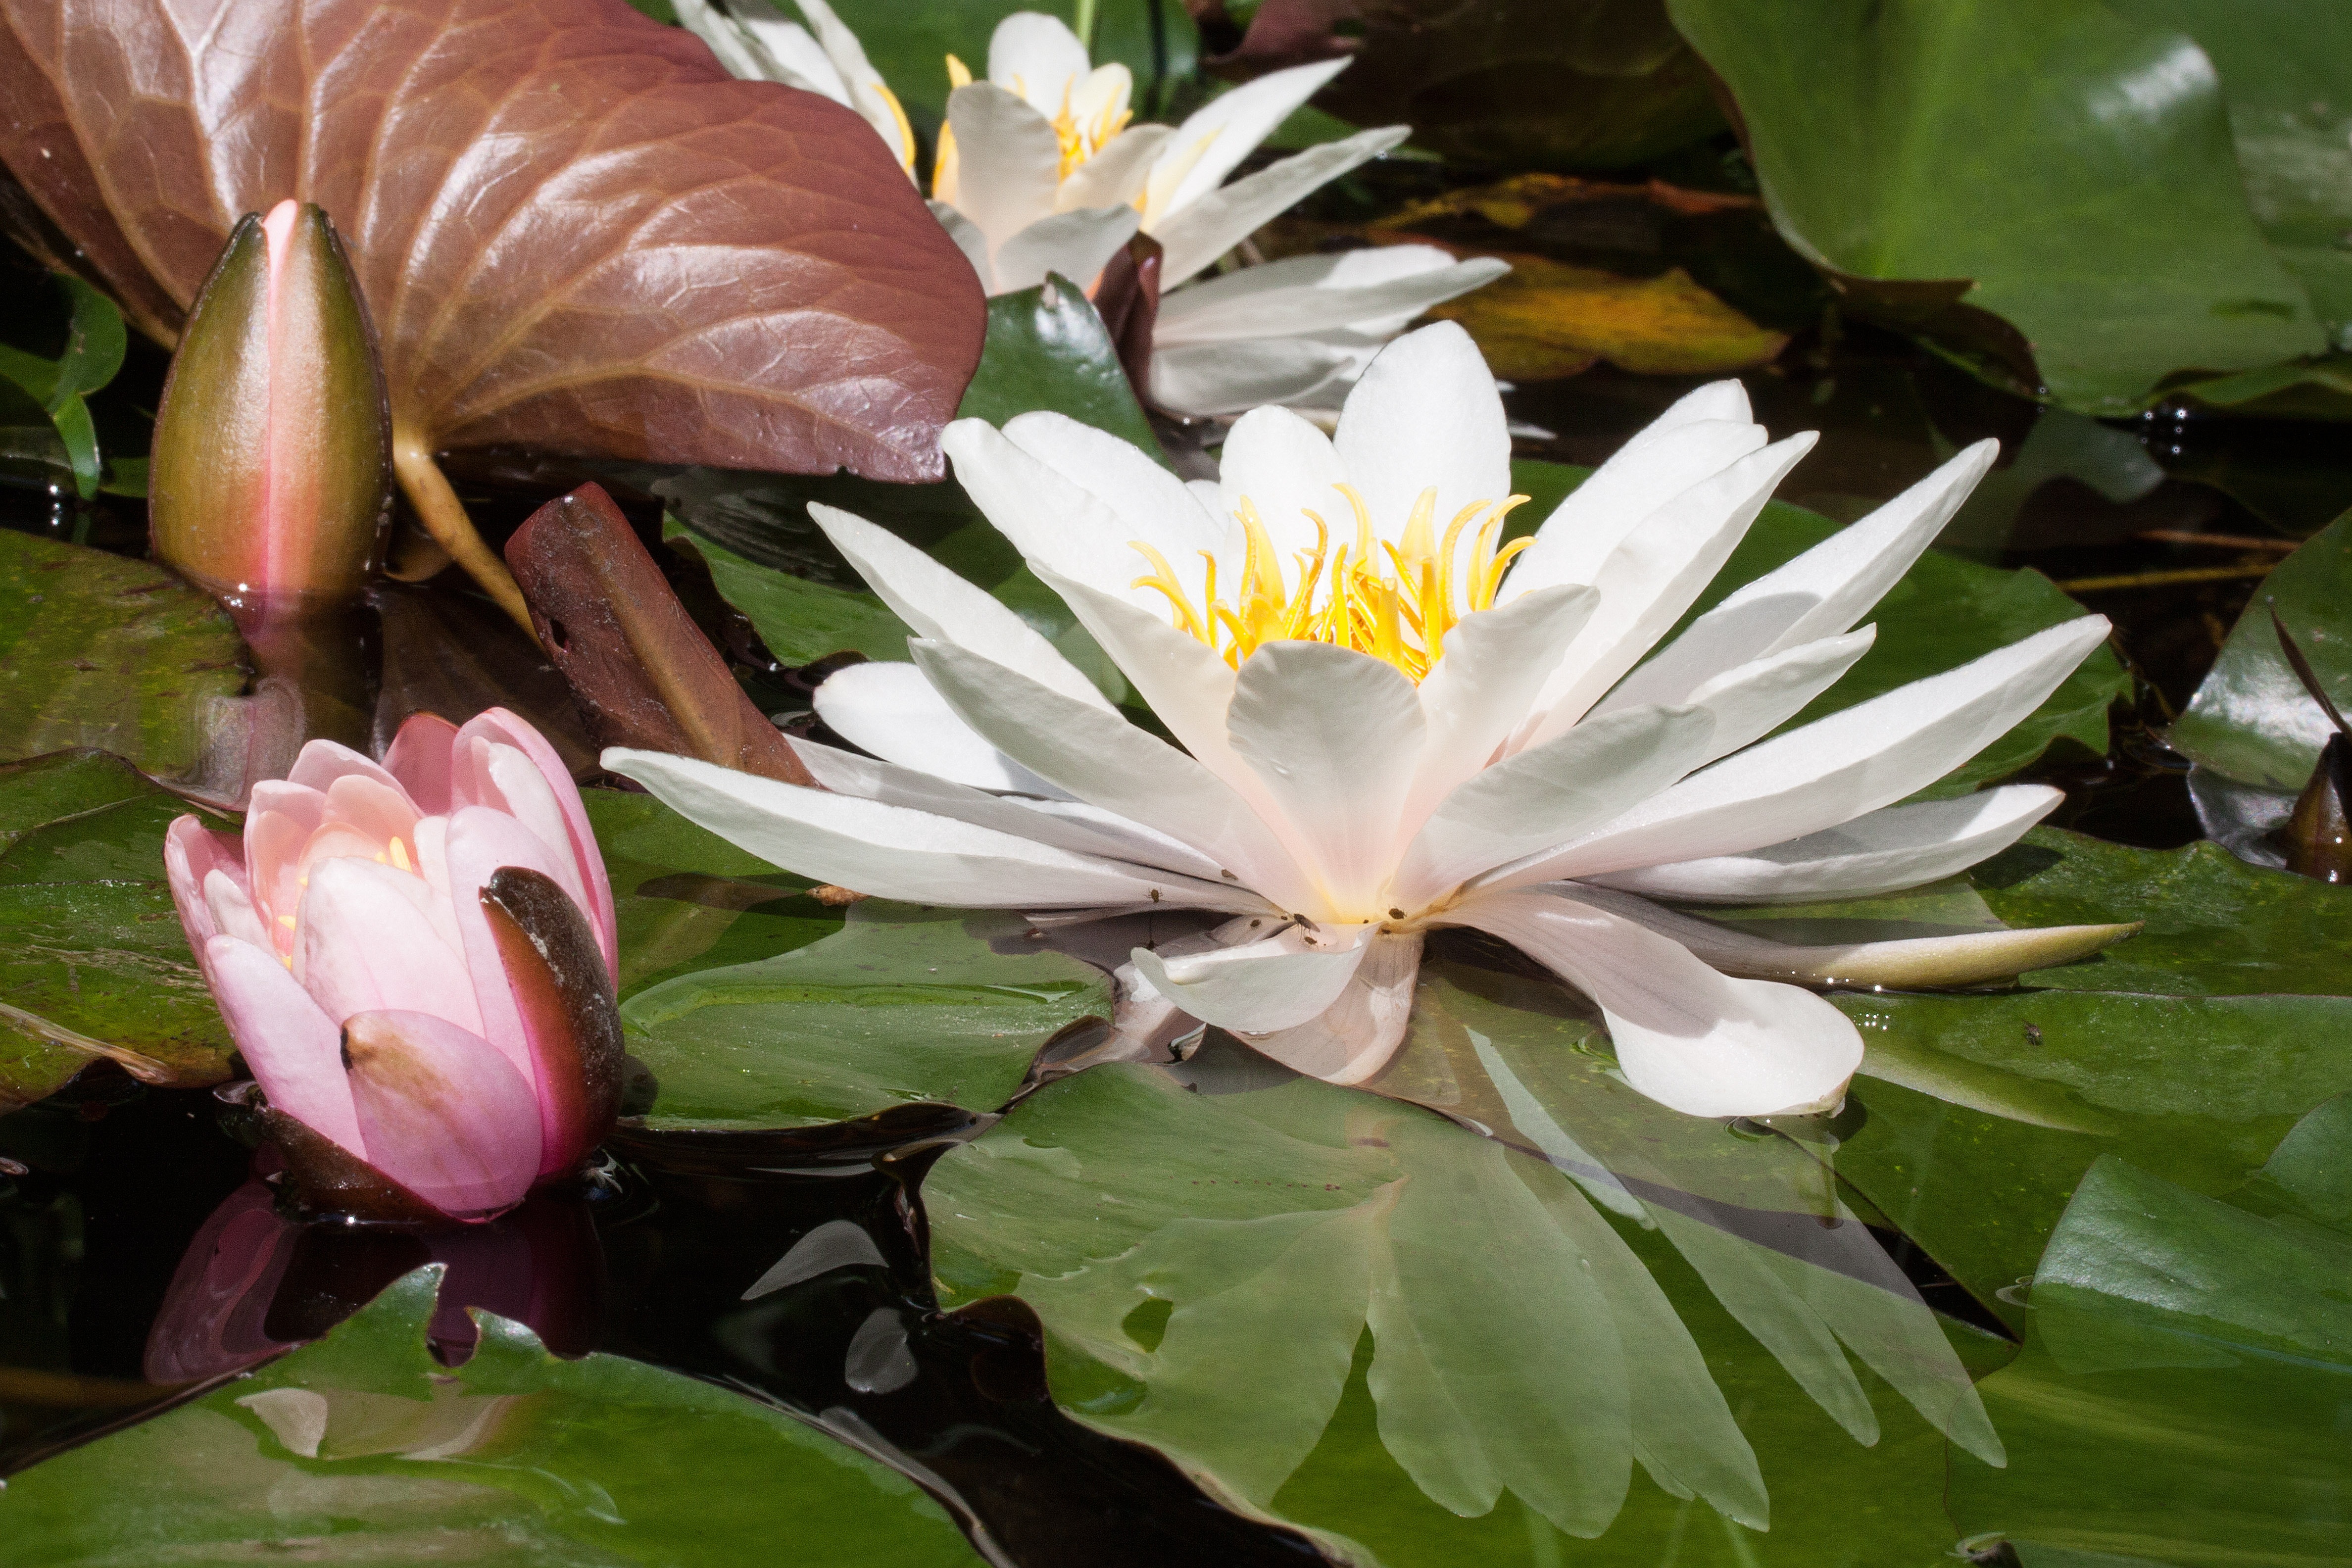
water, nature, blossom, plant, white, leaf, flower, petal, lake, pond, green, botany, yellow, pink, aquatic plant, flora, flowers, petals, shrub, lily, bud, water lilies, aquatic plants, nymphaea, lake rose, flowering plant, silent waters, biotope, land plant